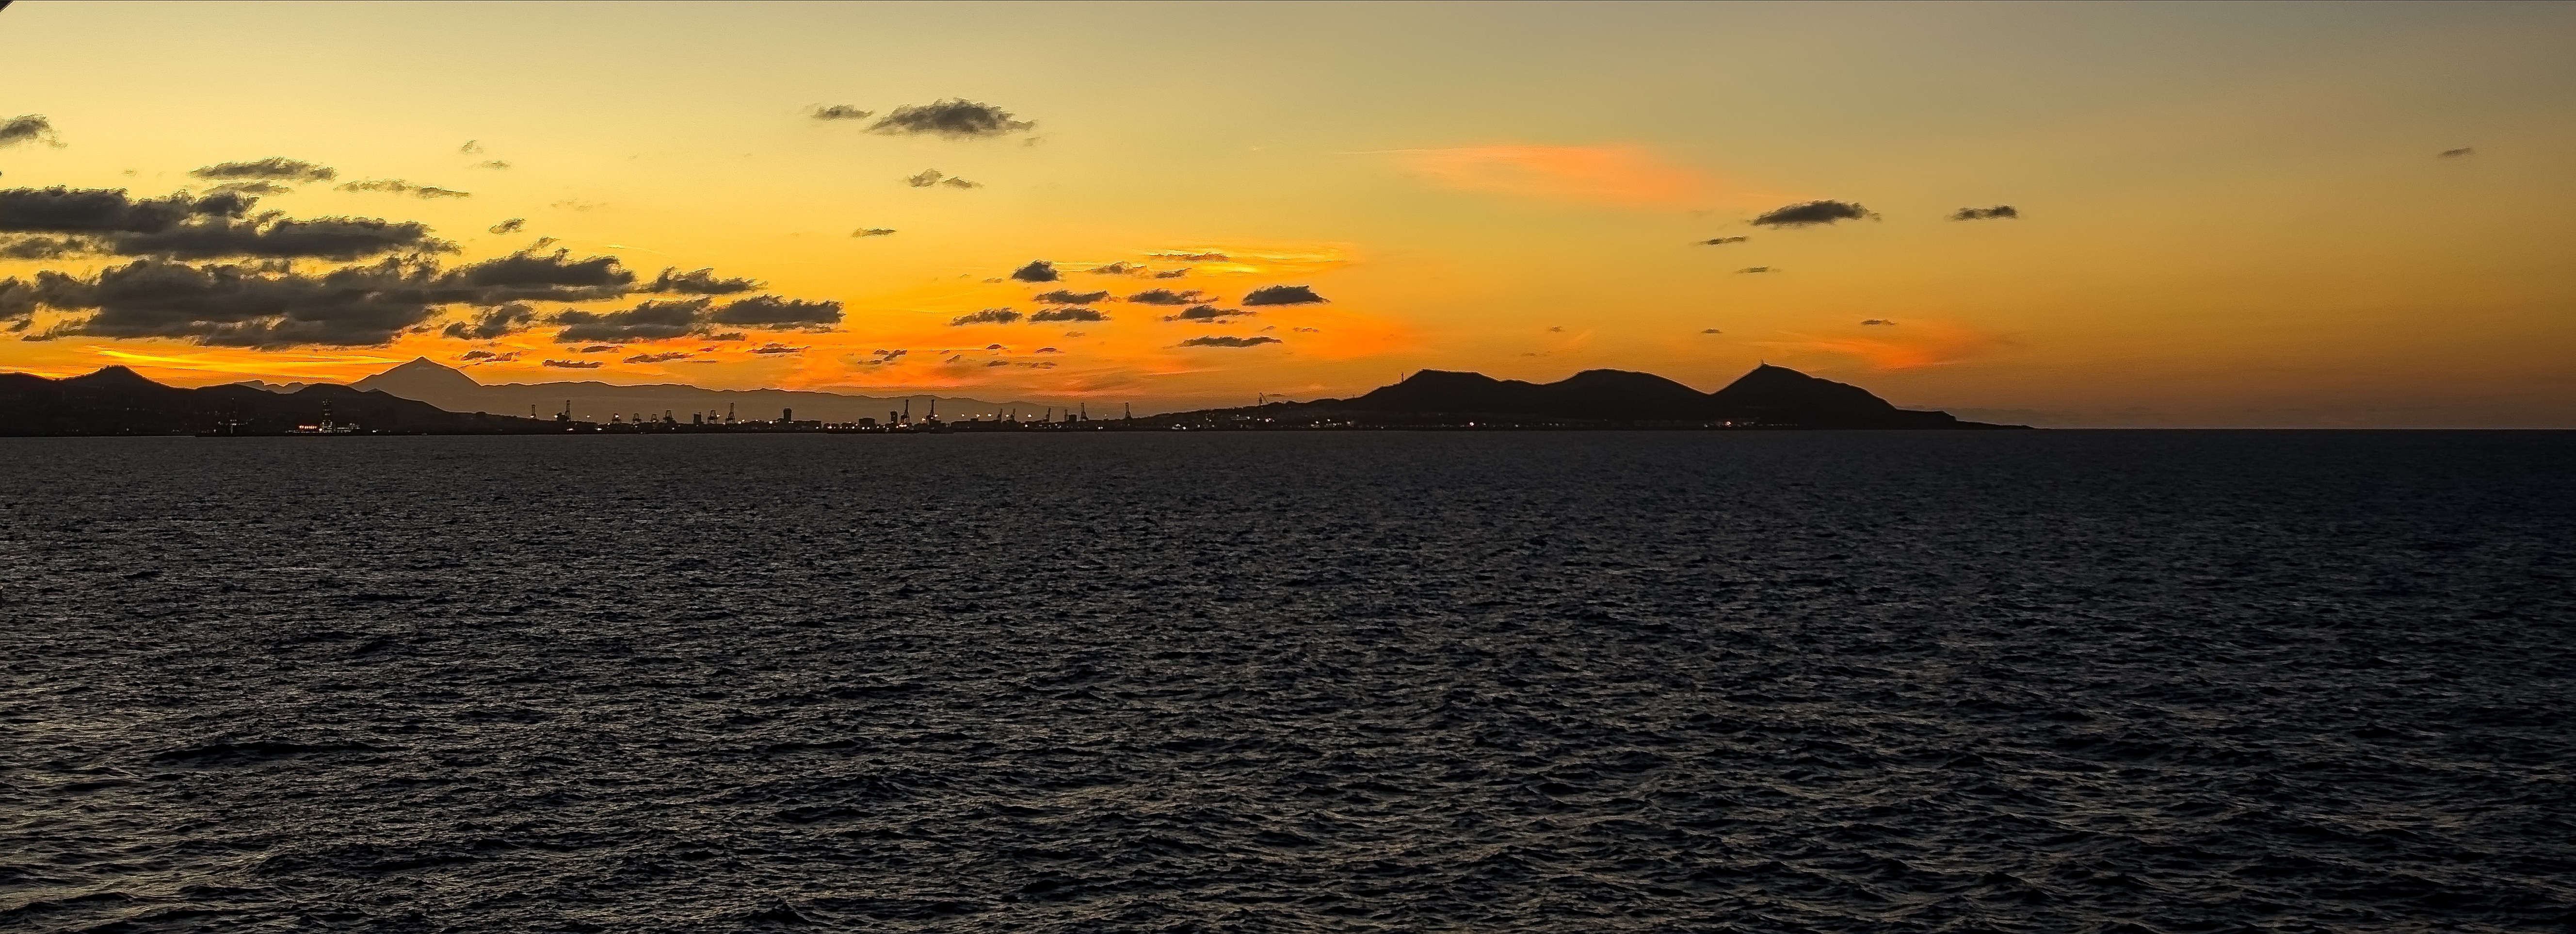
beach, landscape, sea, coast, sand, ocean, horizon, silhouette, light, cloud, sky, sun, sunrise, sunset, sunlight, morning, shore, wave, dawn, summer, dusk, evening, seascape, bay, skyscape, sundown, afterglow